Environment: real
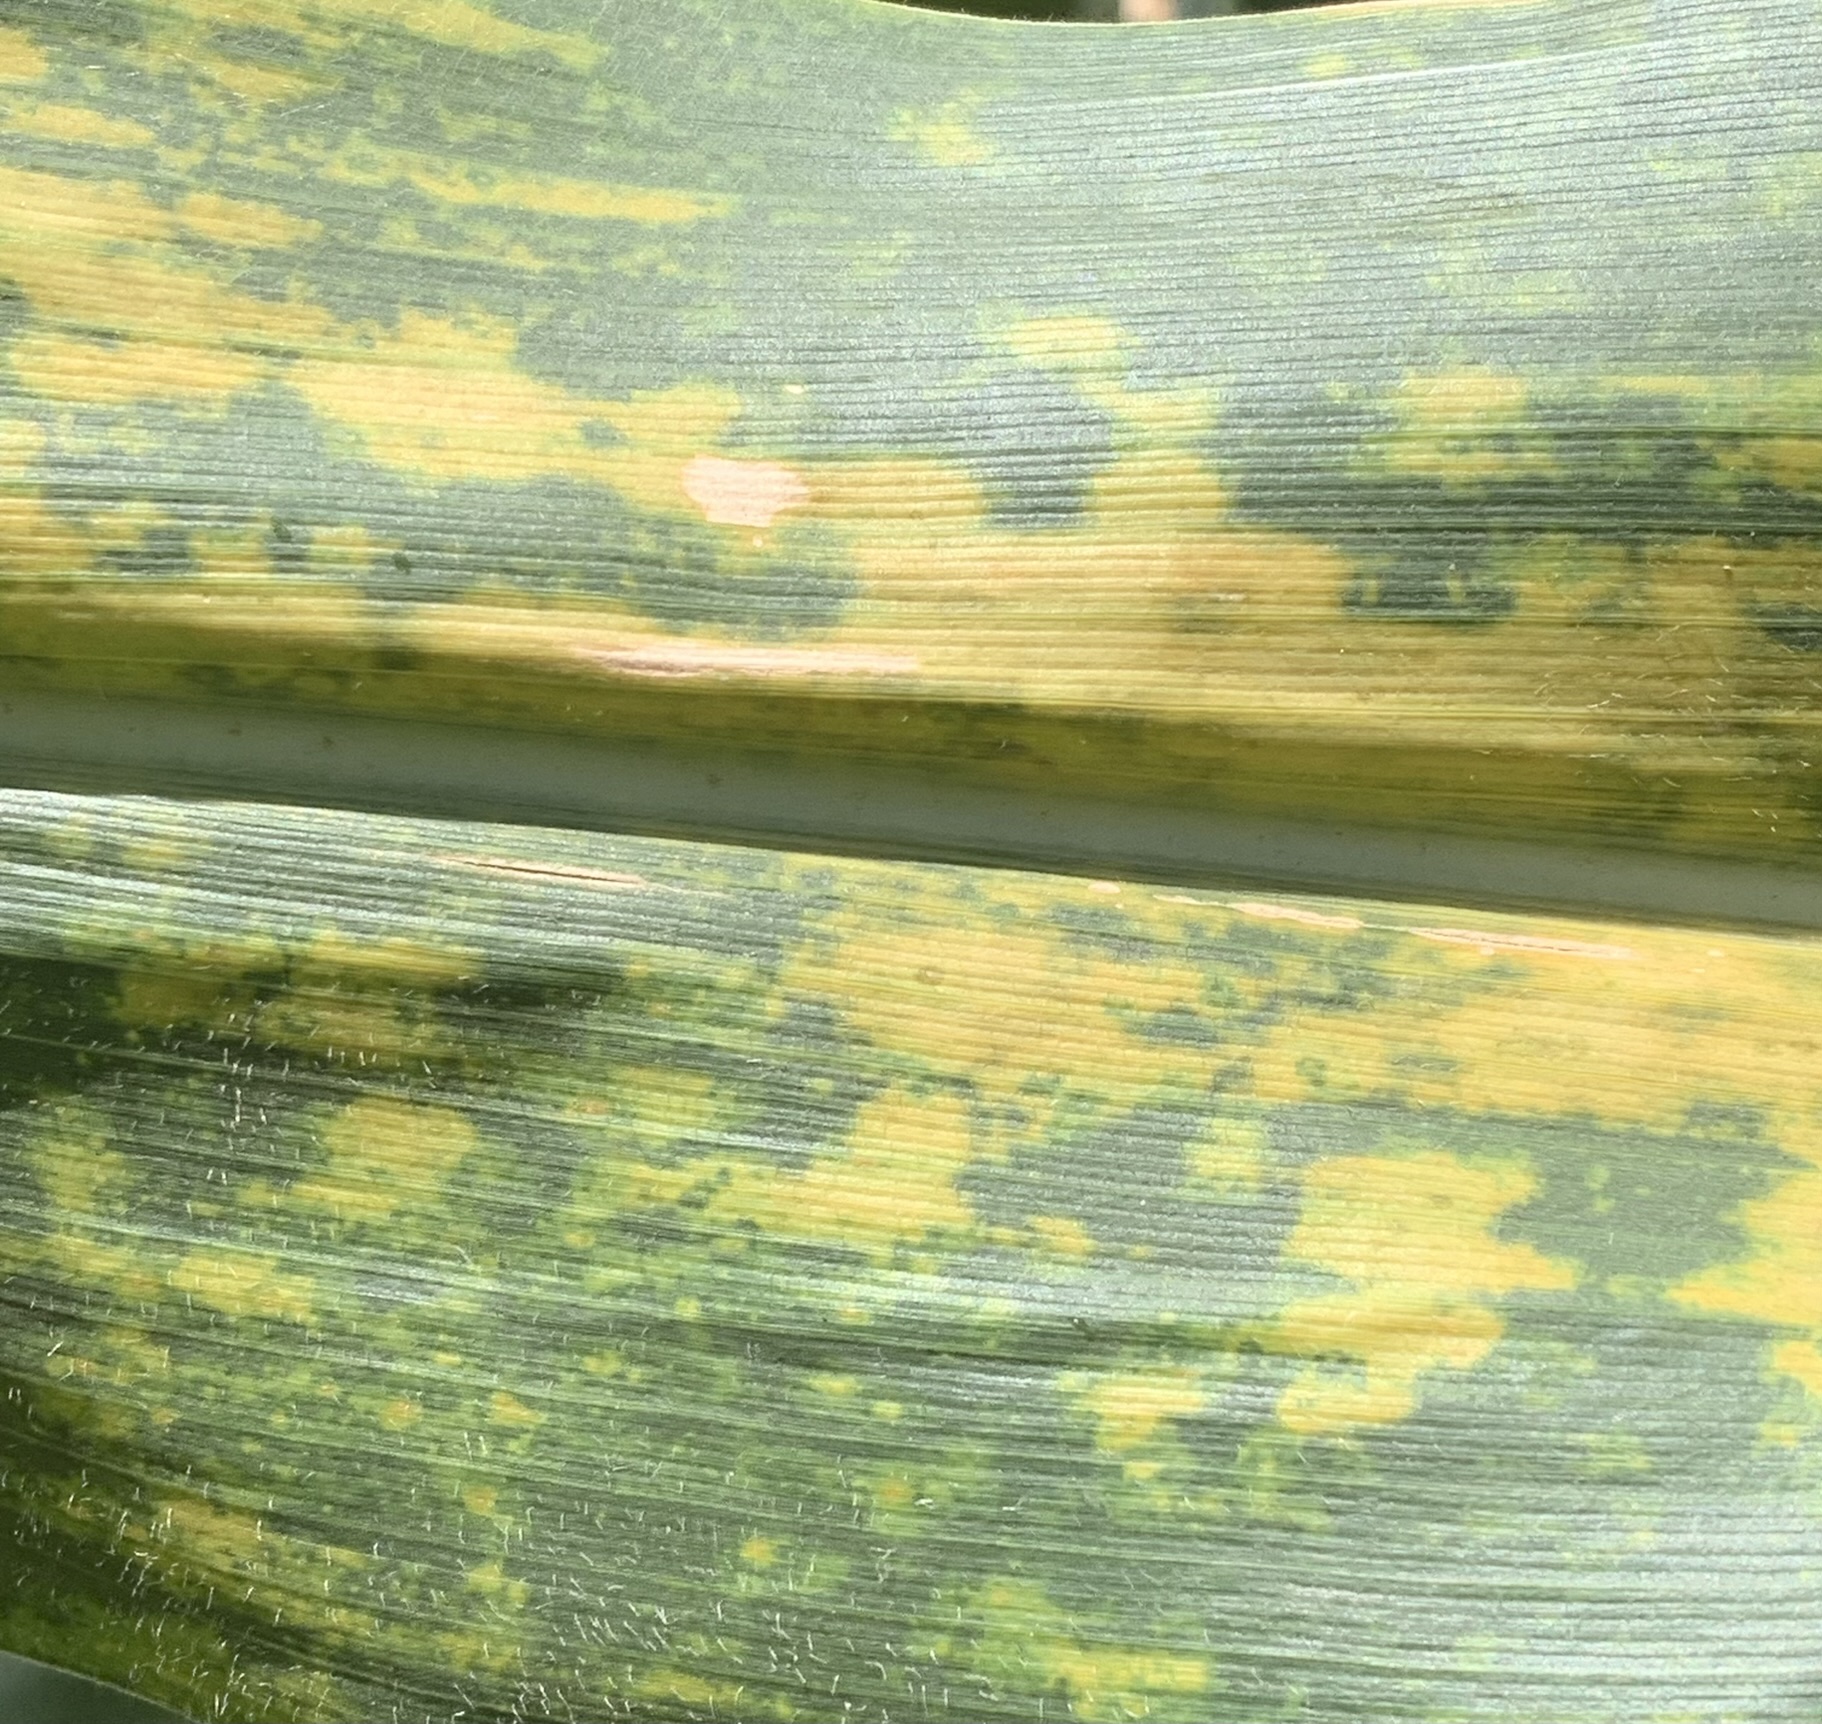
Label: lethal_necrosis